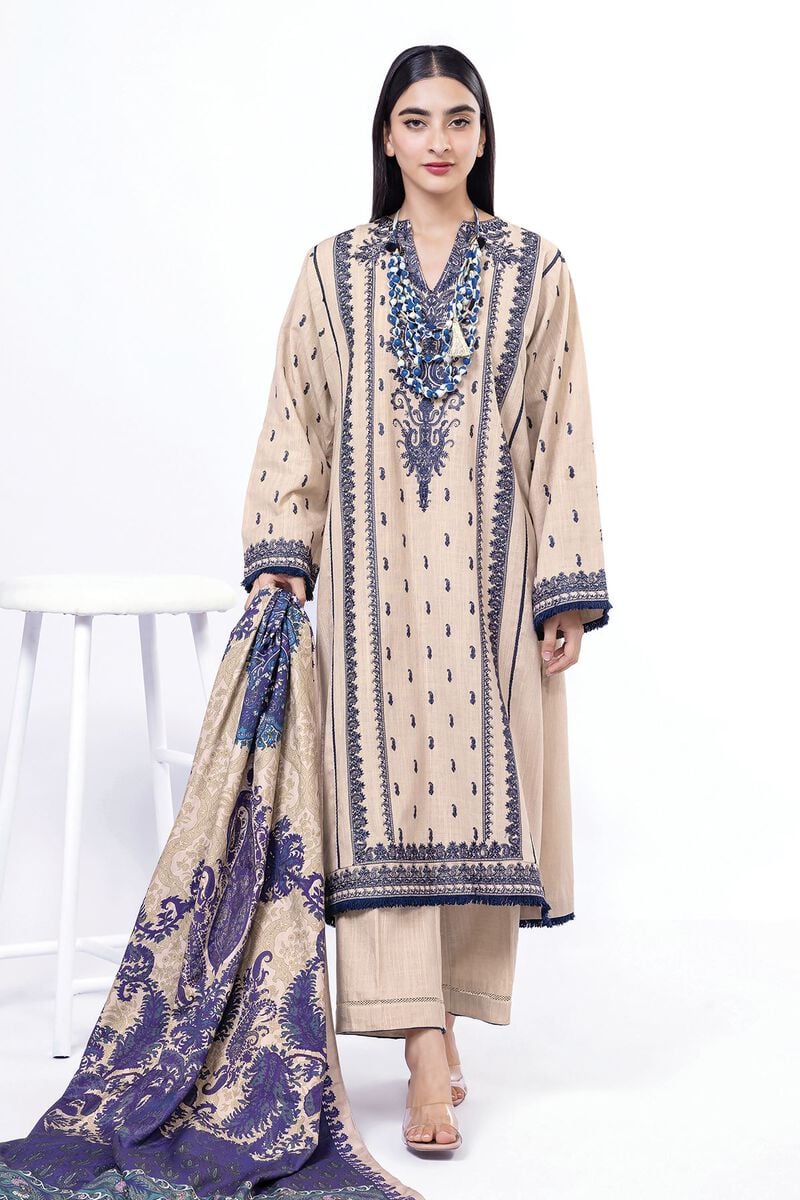
beige multi embroidered cotton suit